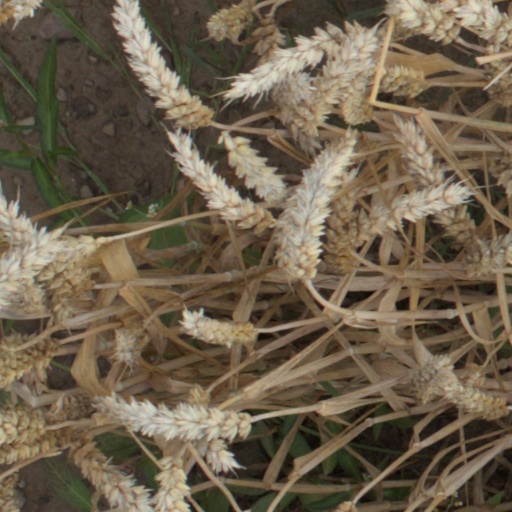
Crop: wheat